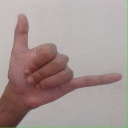
अक्षर: द